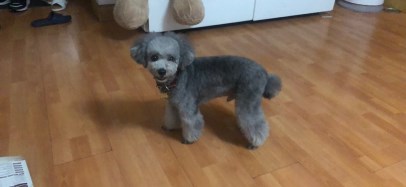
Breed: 2925-n000114-toy_poodle